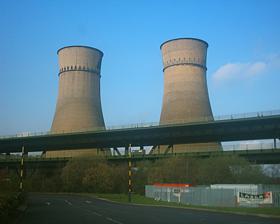
Building: Tinsley Viaduct
Country: United Kingdom
Year built: 1968
Road bridge in South Yorkshire, England Tinsley Viaduct Tinsley Viaduct as seen from Meadowhall , with the two cooling towers of the former Blackburn Meadows power station before their demolition in 2008. Coordinates 53°25′03″N 1°24′21″W / 53.41750°N 1.40583°W / 53.41750; -1.40583 OS grid reference SK394913 Carries M1 A631 Crosses River Don Sheffield Canal Midland Main Line South Yorkshire Railway Sheffield Supertram Locale Tinsley / Wincobank Maintained by National Highways Characteristics Design twin deck box girder bridge Total length 1,033 m (3,389 ft) Width 6 lanes Height 20 m (66 ft) (to upper level) Longest span 50 m (160 ft) (20 spans) Clearance above 10 m (33 ft) (on the A631) Clearance below 10 m (33 ft) History Construction start Spring 1965 Construction end 1968 Opened 25 March 1968 (lower deck) 19 October 1968 (upper deck) Statistics Daily traffic 100,000 vehicles/day Location Tinsley Viaduct is a two-tier road bridge in Sheffield , England ; it was the first of its kind in the United Kingdom. It carries the M1 and the A631 for a distance of 3,389 feet (1,033 m) over the Don Valley , from Tinsley to Wincobank , also crossing the Sheffield Canal , the Midland Main Line and the former South Yorkshire Railway line from Tinsley Junction to Rotherham Central . The Supertram route to Meadowhall runs below part of the viaduct on the trackbed of the South Yorkshire Railway line to Barnsley . History Tinsley Viaduct lower deck The lower deck of the viaduct was opened in March 1968 and the upper deck, carrying the M1, on 19 October 1968. The build cost was £6 million. The structure is unusual in that it is built as steel box girders, at a time when most long span bridges were being built of post-tensioned concrete deck design. The use of steel allowed a significant cost saving over alternative methods, but became controversial following two disasters involving steel bridges in 1970 (the West Gate Bridge in Australia and the Cleddau Bridge in Wales) and another in 1971 (the Koblenz South Bridge [ de ] in Germany). Fifty-one people were killed in these failures, leading in the UK to the formation of the Merrison Committee. The report of the Merrison committee resulted in the temporary closure of two of the carriageways on the lower deck and two on the upper deck, the installation of extra steel strengthening bands around the bridge's support columns and other works which were completed in 1983. A further programme of strengthening was completed in 2006. The recent work to strengthen the bridge was a very complex operation, with a lot of the work happening inside the box beam spine. The works took over 3 years and cost £82 million (nearly 9 times the original bridge building cost, adjusting for inflation). The strengthening project won the British construction industry's Major Project Award in 2005. Although originally designed to carry a dual 3-lane motorway on the top deck, during and subsequent to the strengthening work the M1 was reduced to 2 lanes following an EU directive on load bearing capacity to allow for the introduction of 40-tonne trucks in the UK.  This arrangement allowed the third lane in each direction to join from Junction 34 to make the busy junction safer. Since the opening of the M1 junction 32 to 35a smart motorway scheme in January 2017, the viaduct once again carries 3 lanes of traffic plus hard shoulders in each direction. The viaduct is balanced on rollers to allow for thermal expansion and contraction, and the route weaves slightly in order to make its way past obstacles. The viaduct, due to its construction, is very flexible. Movement may be felt on the lower deck as the traffic passes overhead. The Meadowhall Shopping Centre lies in the valley to the west; to the east is the Blackburn Meadows sewage works and new biomass power station. Tinsley cooling towers Main article: Blackburn Meadows Power Station Demolition of Tinsley cooling towers on 24 August 2008. The viaduct is one of Sheffield's most prominent landmarks, and was once made all the more so by the adjacent pair of cooling towers that were left standing for safety reasons after the demolition of the Blackburn Meadows Power Station . The cooling towers were a major point of contention over the years and were once saved from destruction only after being chosen as a nesting site by a rare bird. More recently, plans were made to turn them into a piece of public art. Other plans for the towers included concert halls, skate parks and a theme park. Their iconic status, and the possibly prohibitive costs of demolishing the towers safely, looked to have cemented their status in Sheffield's future as much as they were a part of its history, until the owner of the towers (and the now-demolished power station), E.ON UK , stated its intention to demolish them once the strengthening of the viaduct made it feasible. The 250 feet (76 m) towers were demolished at 03:00 BST on 24 August 2008, though a significant portion of the north tower remained standing for a short while. The demolition attracted widespread attention. A viewing platform was set up so the public could watch the demolition. Part of the site has been converted for use as a biomass power station by the owners E.ON UK. In popular culture The Tinsley Viaduct is featured among several other locations as the site of "ground zero" for a fictional Soviet Union nuclear strike on Sheffield depicted in Threads (1984), a depiction of what might have happened had NATO and the Soviet Union entered conflict over hypothetical instability in Iran that escalated into full nuclear war . In the ensuing nuclear exchange, a one- megaton nuclear missile explodes above the Tinsley Viaduct, devastating most of surrounding Sheffield . See also List of bridges in the United Kingdom References